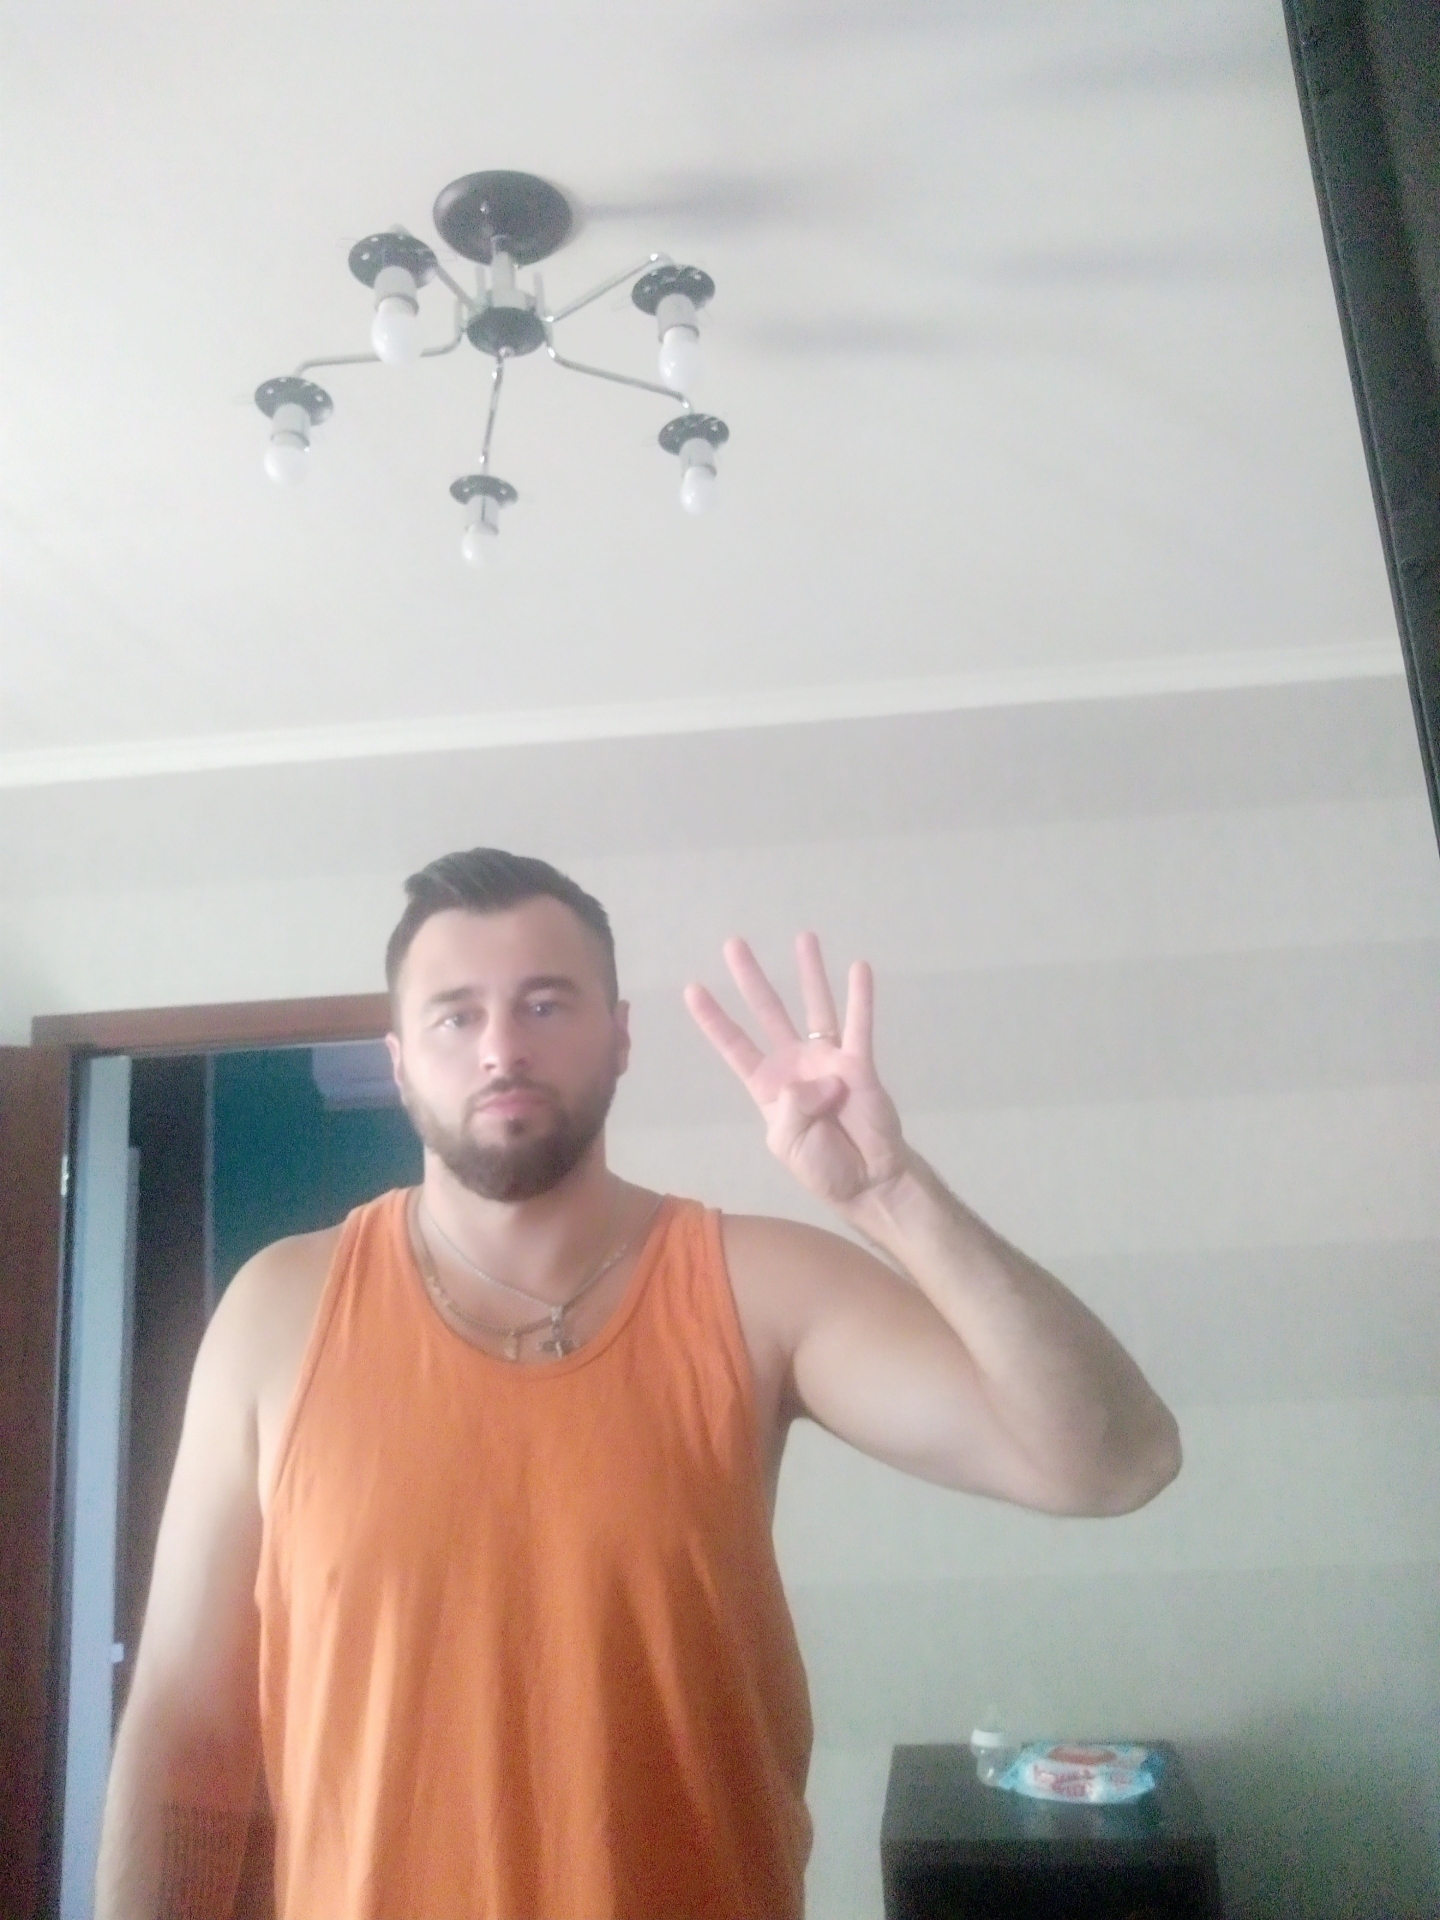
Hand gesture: four